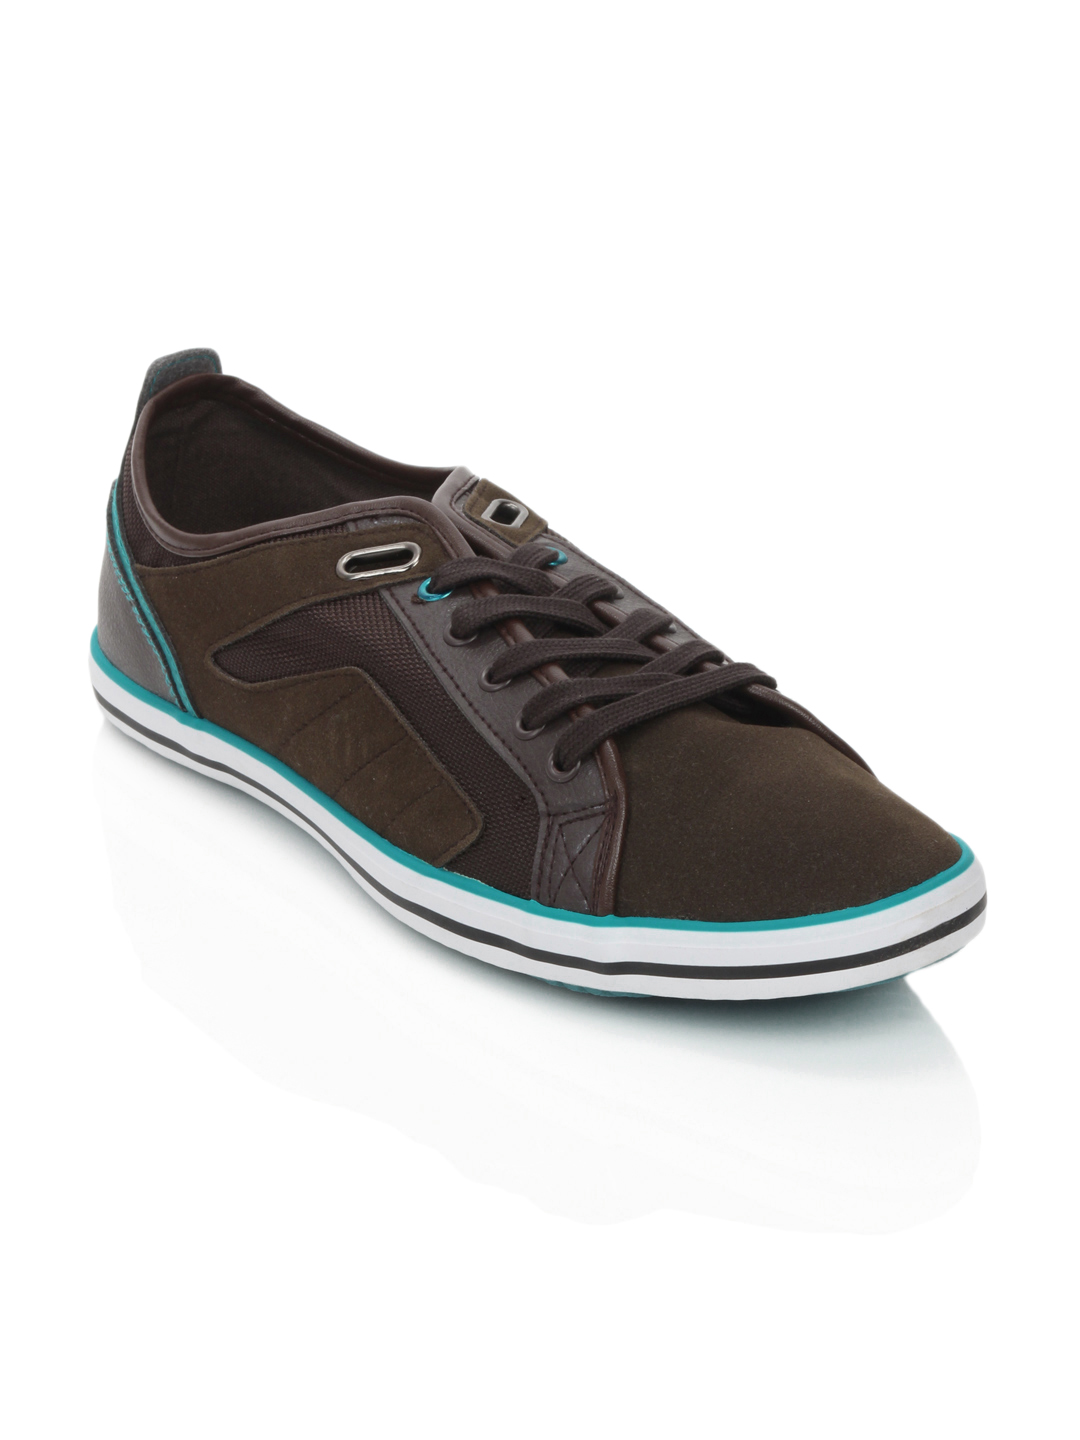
Spinn Men Agile Brown Shoes
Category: Footwear / Shoes / Casual Shoes
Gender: Men
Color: Brown
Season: Summer 2012
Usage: Casual